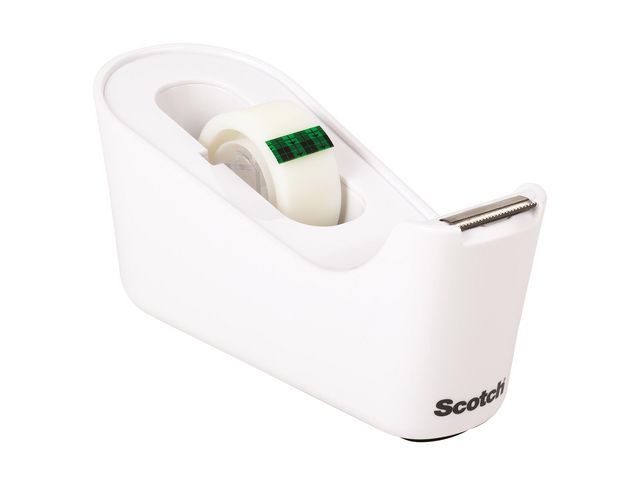
Tapedispenser SCOTCH C18 hvit
Scotch C18 tapedispenser er en klassisk og stilfull skrivebordsdispenser, som passer til Scotch tape med en kjerne på 1' / 2,54 cm, og som gir god verdi og kvalitet.
Brand: Scotch
Category: Office Supplies > Office Instruments > Tape Dispensers